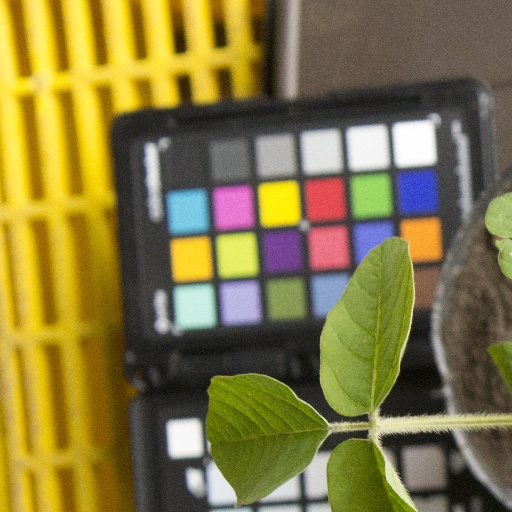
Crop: soybean